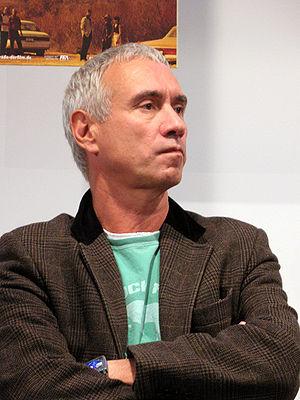
10 000 ou 10 000 av. J.-C. au Québec est un film américain d'aventure et d'heroic fantasy réalisé par Roland Emmerich, sorti en 2008. L'histoire est censée se dérouler durant la période du passage du Paléolithique au Néolithique. Le film étant une fiction, il se permet de nombreux anachronismes sur la période en question.